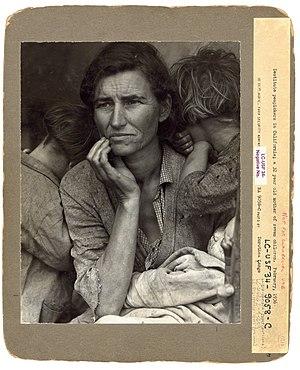
Portrait de Florence Owens Thompson avec plusieurs de ses enfants connu sous le titre Migrant Mother (Mère migrante), et prise par Dorothea Lange en Californie (États-Unis), en 1936. La légende originale était ""Ramasseurs de pois ruinés en Californie. Mère de sept enfants, âgée de 32 ans."" Selon des études ultérieures cette femme n'était pas ramasseuse de pois, mais une fermière fuyant le Dust Bowl. Elle fait partie d'une série de photographies commandées par la Farm Security Administration pour convaincre le peuple américain de la nécessité de réformes du New Deal suite à la Grande Dépression de 1929 aux États-Unis Italiano: Foto intitolata Migrant Mother, scattata da Dorothea Lange nel 1936 in California, che inquadra Florence Thompson con alcuni dei suoi sette figli, uno dei simboli della depressione economica statunitense negli anni '30. Português: Migrant Mother, Dorothea Lange, Estados Unidos, 1936 עברית: תמונה זו מכונה ""אם נודדת"" ובה נראית פלורנס אוונס תומפסון (Florence Owens Thompson
Mère migrante, Migrant Mother en anglais, est la photographie la plus célèbre de Dorothea Lange et une des plus connues du programme de la Farm Security Administration. Cette image, captée avec cinq autres clichés en février 1936, représentant Florence Owens Thompson et ses enfants, est devenue le symbole de la Grande Dépression aux États-Unis.